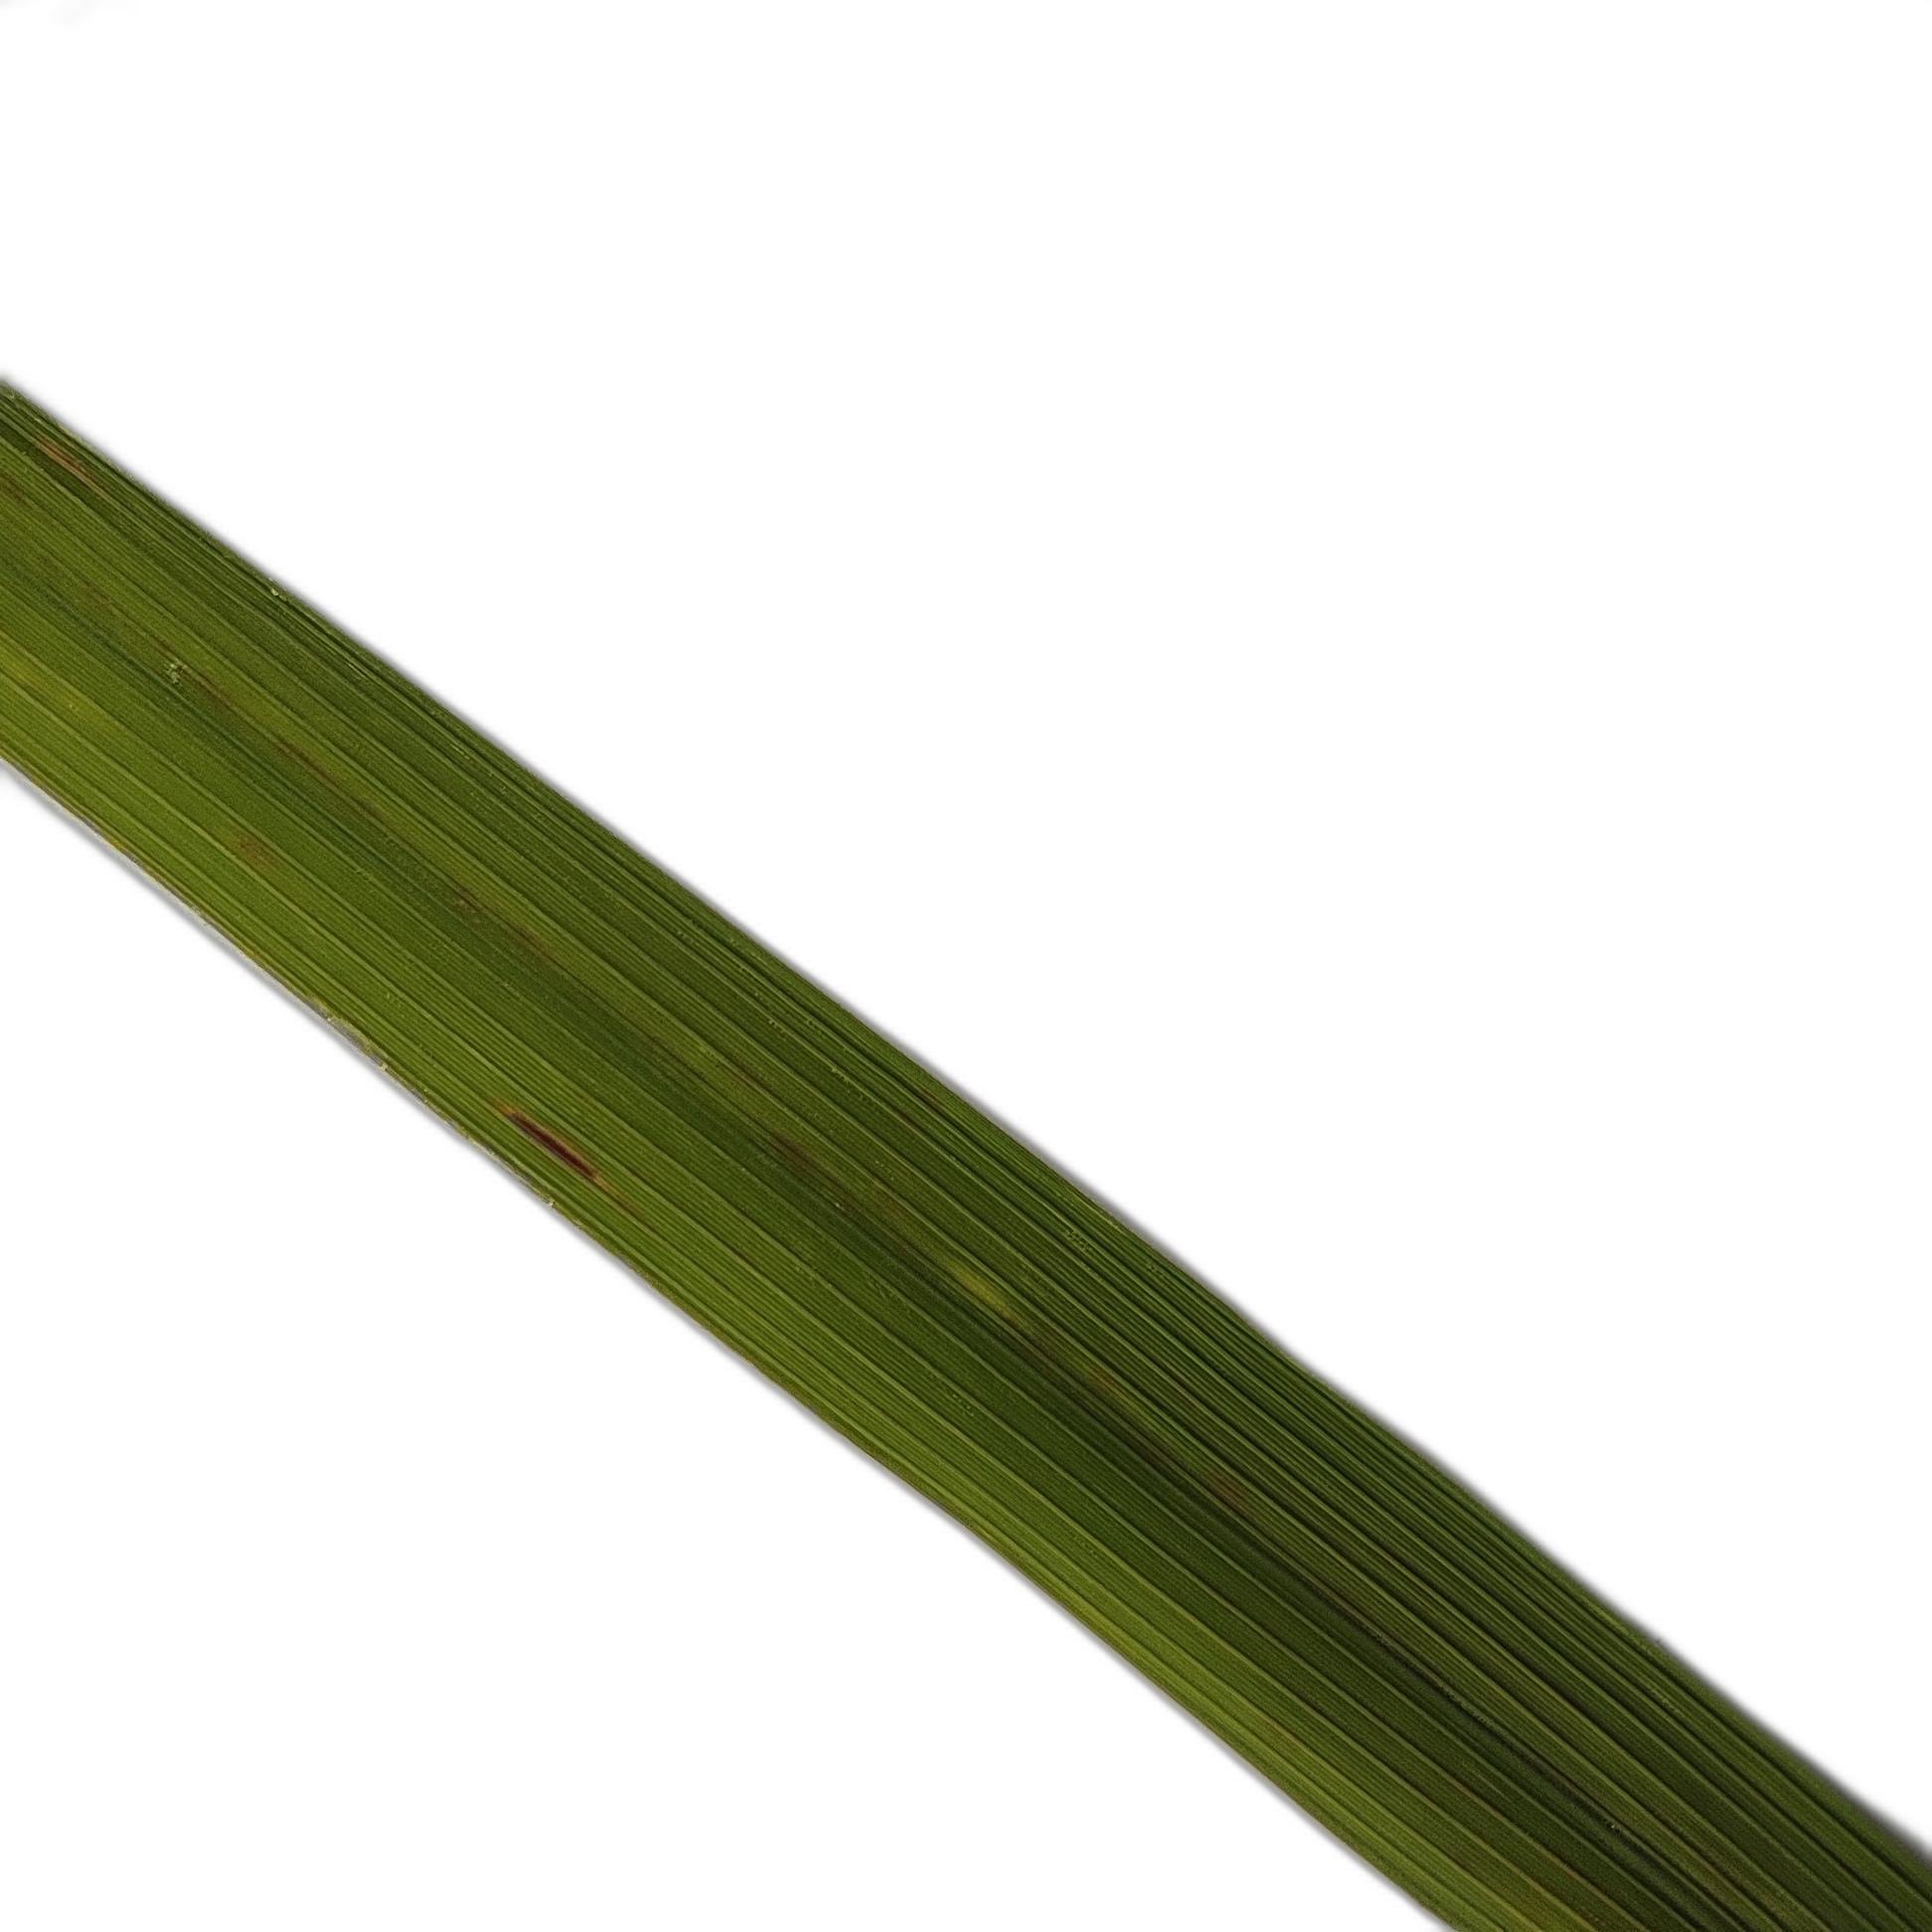
Label: Rice Blast